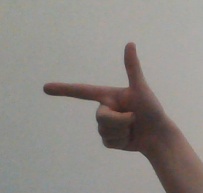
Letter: yaa